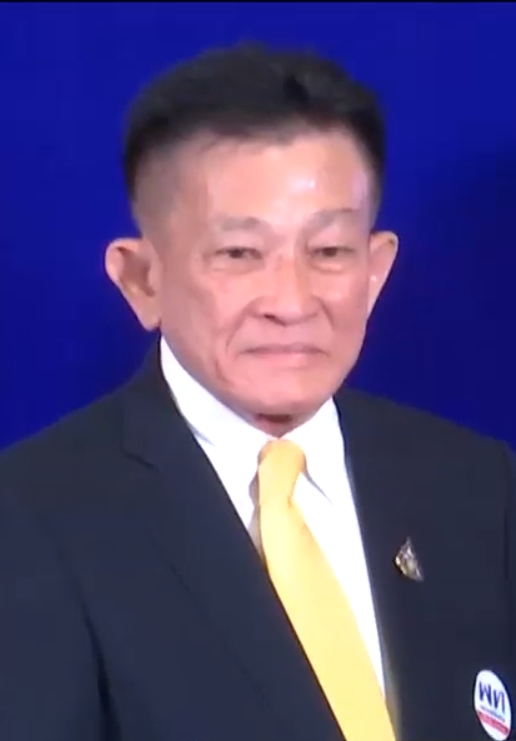
สมพงษ์ อมรวิวัฒน์

| name = สมพงษ์ อมรวิวัฒน์
| honorific-suffix = เครื่องราชอิสริยาภรณ์อันเป็นที่เชิดชูยิ่งช้างเผือก|ม.ป.ช., เครื่องราชอิสริยาภรณ์อันมีเกียรติยศยิ่งมงกุฎไทย|ม.ว.ม.
| image = สมพงษ์ อมรวิวัฒน์ 2019.jpg
| order = รายชื่อรองนายกรัฐมนตรีไทย|รองนายกรัฐมนตรี
| term_start = 24 กันยายน พ.ศ. 2551
| term_end = 2 ธันวาคม พ.ศ. 2551()
| primeminister = สมชาย วงศ์สวัสดิ์
| order1 = รัฐมนตรีว่าการกระทรวงอุตสาหกรรมของไทย|รัฐมนตรีว่าการกระทรวงอุตสาหกรรม
| term_start1 = 14 เมษายน พ.ศ. 2535
| term_end1 = 9 มิถุนายน พ.ศ. 2535()
| primeminister1 = สุจินดา คราประยูร
| predecessor1 = สิปปนนท์ เกตุทัต
| successor1 = สิปปนนท์ เกตุทัต
| order2 = รัฐมนตรีว่าการกระทรวงแรงงานของไทย|รัฐมนตรีว่าการกระทรวงแรงงานและสวัสดิการสังคม
| term_start2 = 17 ธันวาคม พ.ศ. 2537
| term_end2 = 17 กรกฎาคม พ.ศ. 2538()
| primeminister2 = ชวน หลีกภัย
| predecessor2 = ไพฑูรย์ แก้วทอง
| successor2 = พิศาล มูลศาสตรสาทร
| term_start3 = 5 ตุลาคม พ.ศ. 2541
| term_end3 = 9 กรกฎาคม พ.ศ. 2542()
| primeminister3 = ชวน หลีกภัย
| predecessor3 = ไตรรงค์ สุวรรณคีรี
| successor3 = วุฒิ สุโกศล
| order4 = รัฐมนตรีว่าการกระทรวงยุติธรรม (ไทย)|รัฐมนตรีว่าการกระทรวงยุติธรรม
| term_start4 = 6 กุมภาพันธ์ พ.ศ. 2551
| term_end4 = 9 กันยายน พ.ศ. 2551()
| primeminister4 = สมัคร สุนทรเวช
| predecessor4 = ชาญชัย ลิขิตจิตถะ
| successor4 = สมศักดิ์ เกียรติสุรนนท์
| order5 = รัฐมนตรีว่าการกระทรวงการต่างประเทศของไทย|รัฐมนตรีว่าการกระทรวงการต่างประเทศ
| term_start5 = 24 กันยายน พ.ศ. 2551
| term_end5 = 2 ธันวาคม พ.ศ. 2551()
| primeminister5 = สมชาย วงศ์สวัสดิ์
| predecessor5 = สาโรจน์ ชวนะวิรัช
| successor5 = กษิต ภิรมย์
| order6 = รายชื่อผู้นำฝ่ายค้านในสภาผู้แทนราษฎรไทย|ผู้นำฝ่ายค้านในสภาผู้แทนราษฎร
| primeminister6 = ประยุทธ์ จันทร์โอชา
| term_start6 = 17 สิงหาคม พ.ศ. 2562
| term_end6 = 26 กันยายน พ.ศ. 2563()
| predecessor6 = อภิสิทธิ์ เวชชาชีวะ
| successor6 = ตนเอง
| primeminister7 = ประยุทธ์ จันทร์โอชา
| term_start7 = 6 ธันวาคม พ.ศ. 2563
| term_end7 = 28 ตุลาคม พ.ศ. 2564()
| predecessor7 = ตนเอง
| successor7 = ชลน่าน ศรีแก้ว
| order8 = สภาผู้แทนราษฎรไทย|สมาชิกสภาผู้แทนราษฎรแบบบัญชีรายชื่อ
| term_start8 = 24 มีนาคม พ.ศ. 2562()
| order9 = พรรคเพื่อไทย|หัวหน้าพรรคเพื่อไทย
| term_start9 = 12 กรกฎาคม พ.ศ. 2562
| term_end9 = 28 ตุลาคม พ.ศ. 2564()
| predecessor9 = วิโรจน์ เปาอินทร์
| successor9 = ชลน่าน ศรีแก้ว
| order10 = พรรคเอกภาพ|เลขาธิการพรรคเอกภาพ
| predecessor10 = ปิยะณัฐ วัชราภรณ์(พรรครวมไทย)
| successor10 = เฉลิมพันธ์ ศรีวิกรม์
| termend10 = 31 พฤษภาคม พ.ศ. 2532()
| termstart10 = 12 เมษายน พ.ศ. 2532
| birth_place = จังหวัดเชียงใหม่ ประเทศไทย
| party = พรรคชาติประชาธิปไตย|ชาติประชาธิปไตย (2525–2531)พรรคเอกภาพ|เอกภาพ (2531–2535)พรรคสามัคคีธรรม|สามัคคีธรรม (2535)พรรคชาติพัฒนา (พ.ศ. 2535)|ชาติพัฒนา (2535–2543)พรรคไทยรักไทย|ไทยรักไทย (2543–2550)พรรคพลังประชาชน (พ.ศ. 2541)|พลังประชาชน (2550–2551)พรรคเพื่อธรรม|เพื่อธรรม (2561)พรรคเพื่อไทย|เพื่อไทย (2556–2561, 2561–ปัจจุบัน)
| spouse = เพ็ชรี อมรวิวัฒน์
| caption = สมพงษ์ ใน พ.ศ. 2562
สมพงษ์ อมรวิวัฒน์ (เกิด 3 กรกฎาคม พ.ศ. 2484) ที่ปรึกษาคณะกรรมการยุทธศาสตร์และทิศทางการเมือง พรรคเพื่อไทย, สมาชิกสภาผู้แทนราษฎรแบบบัญชีรายชื่อพรรคเพื่อไทย, อดีตสมาชิกสภาผู้แทนราษฎรจังหวัดเชียงใหม่ เขต 5 เลือกตั้ง 2562 : เพื่อไทย-ประชาธิปัตย์ เผชิญอดีตส.ส. แหกค่าย-ย้ายพรรคนับร้อยอดีตหัวหน้าพรรคเพื่อไทย อดีตสมาชิกสภาผู้แทนราษฎร จังหวัดชลบุรี เขต1 และอดีตรายชื่อผู้นำฝ่ายค้านในสภาผู้แทนราษฎรไทย|ผู้นำฝ่ายค้านในสภาผู้แทนราษฎร อดีตหัวหน้าพรรคเพื่อธรรม อดีตรองนายกรัฐมนตรี อดีตรัฐมนตรีหลายกระทรวง อดีตสมาชิกสภาผู้แทนราษฎร ระบบสัดส่วน สังกัดพรรคพลังประชาชน อดีตรองหัวหน้าพรรคสามัคคีธรรม ประกาศกระทรวงมหาดไทย เรื่อง การจดทะเบียนพรรคการเมือง (พรรคสามัคคีธรรม)ราชกิจจานุเบกษา เล่ม 109 ตอนที่ 6ก วันที่ 24 มกราคม 2535 และอดีตแกนนำกลุ่ม 16 แหยงกลุ่ม 16 ไม่กล้าแตะ ‘ราเกซ’
== ประวัติ ==
สมพงษ์ อมรวิวัฒน์ เกิดเมื่อวันที่ 3 กรกฎาคม พ.ศ. 2484 เป็นน้องชายของพลตำรวจเอก สวัสดิ์ อมรวิวัฒน์ อดีตอธิบดีกรมตำรวจและพี่ของพลตำรวจเอก สมบัติ อมรวิวัฒน์ อดีตอธิบดีกรมสอบสวนคดีพิเศษ สมพงษ์สำเร็จการศึกษาระดับประถมศึกษาและมัธยมศึกษาจากโรงเรียนอำนวยศิลป์ จบปริญญาตรีทางด้านบริหารธุรกิจ ที่ Curry College, Milton, Massachusetts, U.S. และจบปริญญาโท คณะรัฐศาสตร์ สาขาการเมืองและการปกครอง จาก มหาวิทยาลัยเชียงใหม่
สมพงษ์ อมรวิวัฒน์ เคยเป็นกรรมการผู้จัดการบริษัท ไทยอัมฤทธิ์บริวเวอรี่ นำเข้าเบียร์คลอสเตอร์Cite web|last=admin|first=BrandInside|date=2019-08-31|title=เบียร์คลอสเตอร์ อดีตเบียร์ของ "สมพงษ์ อมรวิวัฒน์" หัวหน้าพรรคเพื่อไทย Brand Inside|language=en-US เมื่อปี 2518 และได้รับทาบทามจาก อบ วสุรัตน์ รัฐมนตรีอุตสาหกรรม ในรัฐบาล เกรียงศักดิ์ ชมะนันทน์ มาเป็นรองเลขาธิการและเหรัญญิกพรรคชาติประชาธิปไตยในปี 2524 สมพงศ์ ลงการเลือกตั้งสมาชิกสภาผู้แทนราษฎรไทยเป็นการทั่วไป พ.ศ. 2529 ที่ชลบุรี ภายใต้การอนุเคราะห์ของ สมชาย คุณปลื้ม ก่อนจะย้ายไปลงที่เชียงใหม่ ในสังกัดพรรครวมไทย (พ.ศ. 2529) ของ ณรงค์ วงศ์วรรณ และย้ายไปพรรคสามัคคีธรรม พรรคชาติพัฒนา (พ.ศ. 2535) ตามลำดับ ภายหลังสมพงษ์ นำสมาชิกชาติพัฒนา และพรรคชาติไทย จำนวน 21 คน มาตั้งกลุ่ม 16 อภิปรายโจมตีประเด็น รัฐมนตรีเกษตร แจกที่ดิน สปก-401 ให้แก่พวกพ้อง นำไปสู่การยุบสภาของ ชวน หลีกภัย นายกรัฐมนตรีขณะนั้น
เมื่อวันที่ 2 ธันวาคม พ.ศ. 2551 ศาลรัฐธรรมนูญมีมติให้ยุบพรรคพลังประชาชน และตัดสิทธิ์ทางการเมืองของคณะกรรมการบริหารพรรคคนละ 5 ปี จึงทำให้ นายสมพงษ์ อมรวิวัฒน์ รองนายกรัฐมนตรี และรัฐมนตรีว่าการกระทรวงการต่างประเทศของไทย|รัฐมนตรีว่าการกระทรวงการต่างประเทศ ซึ่งมีตำแหน่งเป็นรองหัวหน้าพรรคพลังประชาชน ต้องพ้นจากตำแหน่ง และถูกตัดสิทธิ์ทางการเมือง 5 ปี เช่นเดียวกับคณะกรรมการบริหารพรรคพลังประชาชนคนอื่นอีก 36 คน รายชื่อกรรมการบริหารพรรคพลังประชาชน ชาติไทย มัชฌิมาฯ
อีกด้านหนึ่งสมพงษ์ อมรวิวัฒน์ ใช้เวลาในระหว่างถูกตัดสิทธิ์ทางการเมือง (พ.ศ. 2553) เข้ารับการศึกษาหลักสูตรผู้บริหารระดับสูง ของสถาบันวิทยาการตลาดทุน ตลาดหลักทรัพย์แห่งประเทศไทย ในรุ่นที่ 11 และเป็นรุ่นเดียวกันกับนักการเมืองชื่อดังอีกหลายคน อาทิ วราเทพ รัตนากร สรอรรถ กลิ่นประทุม ประจวบ ไชยสาส์น นริศรา ชวาลตันพิพัทธ์ ระนองรักษ์ สุวรรณฉวี บุรณัชย์ สมุทรักษ์ ฯลฯ
วันที่ 29 เมษายน พ.ศ. 2554 ในขณะที่ดำรงตำแหน่งที่ปรึกษาพรรคเพื่อไทย เขาได้ขึ้นเวทีแนวร่วมประชาธิปไตยต่อต้านเผด็จการแห่งชาติ ที่บริเวณสนามโรงเรียนบ้านวังจ๊อม อ.เชียงดาว จ.เชียงใหม่ โดยกล่าวตอนหนึ่งว่า ความเป็นธรรมในสังคมไม่มีเลย ซึ่งหลายคนบอกว่าประเทศนี้เมืองนี้มี 2 มาตรฐาน แต่ตนอยากบอกว่า มันไม่ใช่แค่ 2 มาตรฐาน แต่มันไม่มีมาตรฐานใดๆ ทั้งสิ้น รายงาน: เมื่อแกนนำ นปช.ขึ้นเหนือ แฉแผนกลโกงเลือกตั้ง-ยึดอำนาจ
ในการเลือกตั้งสมาชิกสภาผู้แทนราษฎรไทยเป็นการทั่วไป พ.ศ. 2557 เขาได้สมัครรับเลือกตั้งในระบบบัญชีรายชื่อ สังกัดพรรคเพื่อไทย ลำดับที่ 12 ประกาศคณะกรรมการการเลือกตั้ง เรื่อง รายชื่อผู้สมัครรับเลือกตั้งสมาชิกสภาผู้แทนราษฎรแบบบัญชีรายชื่อ (พรรคเพื่อไทย) แต่การเลือกตั้งครั้งนั้นเป็นโมฆะ ต่อมาในปี พ.ศ. 2561 นายสมพงษ์ ได้ย้ายไปร่วมงานกับพรรคเพื่อธรรม และได้รับเลือกให้ดำรงตำแหน่งหัวหน้าพรรค กระทั่งในเดือนพฤศจิกายน เขาจึงได้ลาออกจากการเป็นสมาชิกพรรคดังกล่าว เพื่อลงสมัครรับเลือกตั้งในการเลือกตั้งสมาชิกสภาผู้แทนราษฎรไทยเป็นการทั่วไป พ.ศ. 2562 โดยเขาลงสมัครในเขตเลือกตั้งที่ 5 จังหวัดเชียงใหม่ ในนาม พรรคเพื่อไทย และได้รับเลือกตั้ง
ในการประชุมสภาผู้แทนราษฎรไทย ชุดที่ 25|สภาผู้แทนราษฎร ชุดที่ 25 เขาได้รับการเสนอชื่อให้เป็นประธานสภาผู้แทนราษฎร ผลปรากฏว่า ชวน หลีกภัย ส.ส.บัญชีรายชื่อ พรรคประชาธิปัตย์ ได้รับเลือกให้ดำรงตำแหน่งประธานสภาผู้แทนราษฎร ด้วยคะแนนเสียง 258 เสียง เอาชนะ สมพงษ์ อมรวิวัฒน์ ที่ได้รับคะแนนเสียง 235 เสียง มีผู้งดออกเสียง 1 เสียง ชวน หลีกภัย เฉือน สมพงษ์ อมรวิวัฒน์ นั่งประธานสภาฯ สมัย 2 ในวัยย่าง 81 และในการแถลงนโยบายของรัฐบาลเมื่อวันที่ 22 กรกฎาคม พ.ศ. 2562 พรรคฝ่ายค้านซึ่งมีจำนวนสมาชิกสภาผู้แทนราษฎรมากที่สุดคือพรรคเพื่อไทย สมพงษ์ในฐานะหัวหน้าพรรค จึงได้เป็นรายชื่อผู้นำฝ่ายค้านในสภาผู้แทนราษฎรไทย|ผู้นำฝ่ายค้านในสภาผู้แทนราษฎร และพ้นจากตำแหน่งในเดือนตุลาคม พ.ศ. 2564 เนื่องจากเขาลาออกจากหัวหน้าพรรคเพื่อไทย
ในการเลือกตั้งสมาชิกสภาผู้แทนราษฎรไทยเป็นการทั่วไป พ.ศ. 2566 เขาได้สมัครรับเลือกตั้งในระบบบัญชีรายชื่อ พรรคเพื่อไทย ลำดับที่ 2
== ประวัติการทำงาน ==
* พ.ศ. 2524 - พ.ศ. 2525 กรรมการบริหารพรรคชาติประชาธิปไตย
* พ.ศ. 2526 - พ.ศ. 2527 รองเลขาธิการพรรคชาติประชาธิปไตย
* พ.ศ. 2527 - พ.ศ. 2529 เลขาธิการพรรคชาติประชาธิปไตย
* พ.ศ. 2529 - พ.ศ. 2531 สมาชิกสภาผู้แทนราษฎร จังหวัดชลบุรี
* พ.ศ. 2529 - พ.ศ. 2531 เลขาธิการพรรคชาติประชาธิปไตย
* พ.ศ. 2529 - พ.ศ. 2531 กรรมาธิการร่างกฎหมายงบประมาณปี พ.ศ. 2530
* พ.ศ. 2531 - พ.ศ. 2532 สมาชิกสภาผู้แทนราษฎร จังหวัดเชียงใหม่
* พ.ศ. 2531 - พ.ศ. 2532 เลขาธิการพรรคชาติประชาธิปไตย
* พ.ศ. 2531 - พ.ศ. 2532 รองประธานคณะกรรมการอุตสาหกรรมแห่งชาติ
* พ.ศ. 2531 - พ.ศ. 2532 รองหัวหน้าพรรคเอกภาพ
* พ.ศ. 2533 - พ.ศ. 2534 รัฐมนตรีช่วยว่าการกระทรวงเกษตรและสหกรณ์ พระบรมราชโองการ ประกาศ ตั้งรัฐมนตรี (จำนวน ๔๕ ราย)
* พ.ศ. 2534 - พ.ศ. 2535 สมาชิกสภานิติบัญญัติแห่งชาติ
* พ.ศ. 2535 รองหัวหน้า พรรคสามัคคีธรรม และเลขาธิการ พรรคเทิดไท
* พ.ศ. 2535 - พ.ศ. 2536 รัฐมนตรีว่าการกระทรวงอุตสาหกรรม พระบรมราชโองการ ประกาศ ตั้งรัฐมนตรี (จำนวน ๕๐ ราย)
* พ.ศ. 2535 - พ.ศ. 2536 รองหัวหน้าพรรคชาติพัฒนา
* พ.ศ. 2535 - พ.ศ. 2536 สมาชิกสภาผู้แทนราษฎร จังหวัดเชียงใหม่ (เขต 2)
* พ.ศ. 2535 - พ.ศ. 2536 ประธานคณะกรรมการวิทยาศาสตร์และเทคโนโลยีแห่งชาติ
* พ.ศ. 2537 - พ.ศ. 2538 สมาชิกสภาผู้แทนราษฎร จังหวัดเชียงใหม่ (เขต 3)
* พ.ศ. 2537 - พ.ศ. 2538 รัฐมนตรีว่าการกระทรวงแรงงานและสวัสดิการสังคม
* พ.ศ. 2539 สมาชิกสภาผู้แทนราษฎร จังหวัดเชียงใหม่ (เขต 3)
* พ.ศ. 2539 รัฐมนตรีประจำสำนักนายกรัฐมนตรี
* พ.ศ. 2540 รัฐมนตรีช่วยว่าการกระทรวงคมนาคม พระบรมราชโองการ ประกาศ แต่งตั้งรัฐมนตรี ราชกิจจานุเบกษา เล่ม 114 ตอนพิเศษ 100ง วันที่ 24 ตุลาคม 2540
* พ.ศ. 2541 รัฐมนตรีว่าการกระทรวงแรงงานและสวัสดิการสังคม
* พ.ศ. 2542 - พ.ศ. 2543 สมาชิกสภาผู้แทนราษฎร จังหวัดเชียงใหม่ (เขต 3)
* พ.ศ. 2544 - พ.ศ. 2548 ที่ปรึกษานายกรัฐมนตรี
* พ.ศ. 2548 - พ.ศ. 2549 ผู้แทนการค้าไทย Special Envoy of the Prime Minister
* พ.ศ. 2551 รัฐมนตรีว่าการกระทรวงยุติธรรม ประวัติ ครม. 'สมัคร 1' ทั้ง 36 คน
* พ.ศ. 2551 รองนายกรัฐมนตรีและรัฐมนตรีว่าการกระทรวงการต่างประเทศ
*พ.ศ. 2561 หัวหน้าพรรคเพื่อธรรม
*พ.ศ. 2562 หัวหน้าพรรคเพื่อไทย
== เครื่องราชอิสริยาภรณ์ ==
ราชกิจจานุเบกษา, ประกาศสำนักนายกรัฐมนตรี เรื่อง พระราชทานเครื่องราชอิสริยาภรณ์ , เล่ม ๑๑๒ ตอนที่ ๑๗ ข หน้า ๒, ๔ ธันวาคม ๒๕๓๘
ราชกิจจานุเบกษา, ประกาศสำนักนายกรัฐมนตรี เรื่อง พระราชทานเครื่องราชอิสริยาภรณ์ , เล่ม ๑๑๑ ตอนที่ ๒๑ ข หน้า ๕, ๓ ธันวาคม ๒๕๓๗
== อ้างอิง ==
== แหล่งข้อมูลอื่น ==
สืบตำแหน่ง
| สี1 = #E30613
| สี2 =
| สี3 = #E30613
| รูปภาพ = PTPLogo.png
| ตำแหน่ง = พรรคเพื่อไทย|หัวหน้าพรรคเพื่อไทย
| จำนวนตำแหน่ง =
| ก่อนหน้า = small|
| จำนวนก่อนหน้า =
| ถัดไป =
| จำนวนถัดไป =
| ช่วงเวลา = 12 กรกฎาคม พ.ศ. 2562 - 28 ตุลาคม พ.ศ. 2564
Navboxes|
หมวดหมู่:บุคคลที่ยังมีชีวิตอยู่
หมวดหมู่:นักการเมืองไทย
หมวดหมู่:บุคคลจากโรงเรียนอำนวยศิลป์
หมวดหมู่:รัฐมนตรีว่าการกระทรวงยุติธรรมไทย
หมวดหมู่:รัฐมนตรีว่าการกระทรวงการต่างประเทศไทย
หมวดหมู่:รัฐมนตรีว่าการกระทรวงแรงงานไทย
หมวดหมู่:รัฐมนตรีประจำสำนักนายกรัฐมนตรีไทย
หมวดหมู่:รัฐมนตรีว่าการกระทรวงอุตสาหกรรมไทย
หมวดหมู่:ผู้แทนการค้าไทย
หมวดหมู่:ผู้นำฝ่ายค้านในสภาผู้แทนราษฎรไทย
หมวดหมู่:สมาชิกสภาผู้แทนราษฎรจังหวัดชลบุรี
หมวดหมู่:สมาชิกสภาผู้แทนราษฎรจังหวัดเชียงใหม่
หมวดหมู่:สมาชิกสภาผู้แทนราษฎรไทยแบบบัญชีรายชื่อ
หมวดหมู่:สมาชิกสภาผู้แทนราษฎรไทยแบบสัดส่วน
หมวดหมู่:สมาชิกสภานิติบัญญัติแห่งชาติ
หมวดหมู่:พรรคชาติประชาธิปไตย
หมวดหมู่:นักการเมืองพรรคเอกภาพ
หมวดหมู่:นักการเมืองพรรคสามัคคีธรรม
หมวดหมู่:นักการเมืองพรรคชาติพัฒนา (พ.ศ. 2535)
หมวดหมู่:นักการเมืองพรรคไทยรักไทย
หมวดหมู่:นักการเมืองพรรคพลังประชาชน (พ.ศ. 2541)
หมวดหมู่:นักการเมืองพรรคเพื่อไทย
หมวดหมู่:นักการเมืองพรรคเพื่อธรรม
หมวดหมู่:ผู้ได้รับเครื่องราชอิสริยาภรณ์ ม.ป.ช.
หมวดหมู่:ผู้ได้รับเครื่องราชอิสริยาภรณ์ ม.ว.ม.
หมวดหมู่:สกุลอมรวิวัฒน์
หมวดหมู่:หัวหน้าพรรคเพื่อไทย